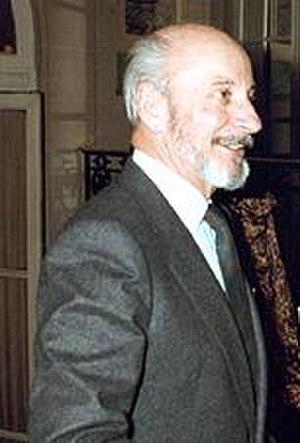
François de Grossouvre
François Durand de Grossouvre, né le 29 mars 1918 à Vienne et mort le 7 avril 1994 à Paris, est un résistant, industriel et haut fonctionnaire français. Il est un proche conseiller du président Mitterrand. Son suicide a été considéré comme un événement politique majeur du second septennat de François Mitterrand.
François Mitterrand [fʁɑ̃swa mitɛʁɑ̃], né le 26 octobre 1916 à Jarnac et mort le 8 janvier 1996 à Paris, est un homme d'État français, président de la République du 21 mai 1981 au 17 mai 1995.
Les chasses présidentielles sont une institution française, qui apparaissent sous la Troisième République. Elles sont organisées dans les domaines présidentiels de Marly-le-Roi d'abord, puis de Rambouillet à partir de 1880. Le président invite lors de ces chasses de nombreux invités proches du président ou du gouvernement, ainsi que des hautes personnalités étrangères : diplomates, ambassadeurs, présidents, princes.